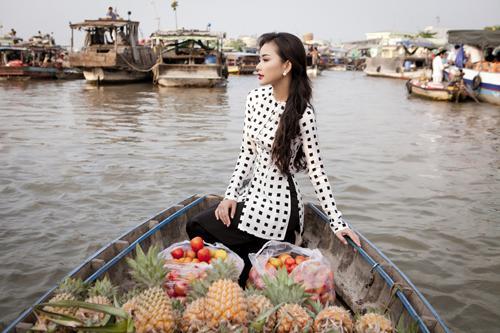
ở trên thuyền có sự xuất hiện của một cô gái và những loại quả